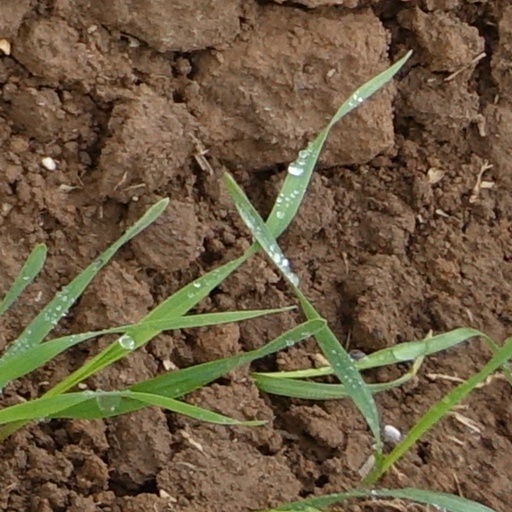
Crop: wheat